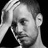
Emotion: sad